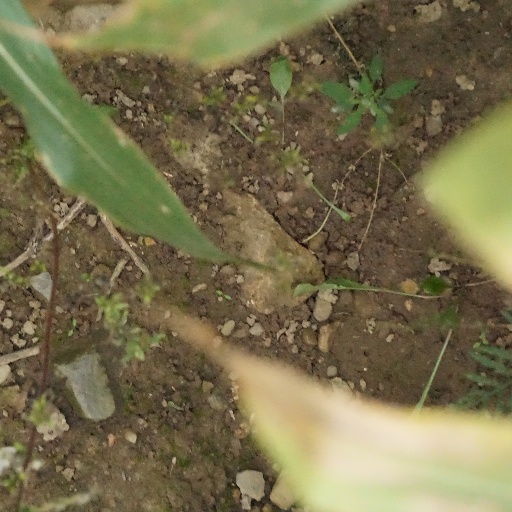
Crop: maize; corn